Beauty and the Beast: A 30th Celebration

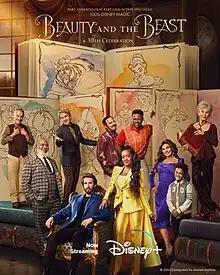
Promotional poster

Beauty and the Beast: A 30th Celebration is a musical television special created for ABC, based on Disney's 1991 animated feature film "Beauty and the Beast". It was produced by Jon M. Chu and directed by Hamish Hamilton. It serves as a celebration of the 30th anniversary of the animated film’s historic Oscar nomination for Best Picture. It aired on ABC on December 15, 2022, before streaming the next day on Disney+ and Hulu. "Beauty and the Beast: A 30th Celebration" received generally positive reviews from critics.